Primergy

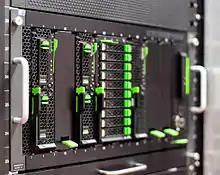
Rack mounted blade server chassis PRIMERGY BX400

The abbreviation BX stands for blade servers. The current portfolio of PRIMERGY BX consists of the following: